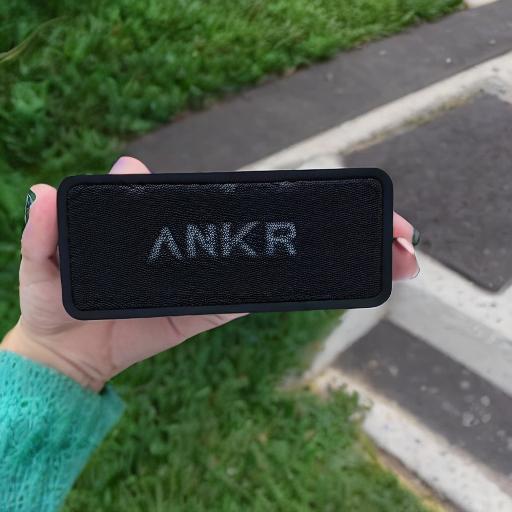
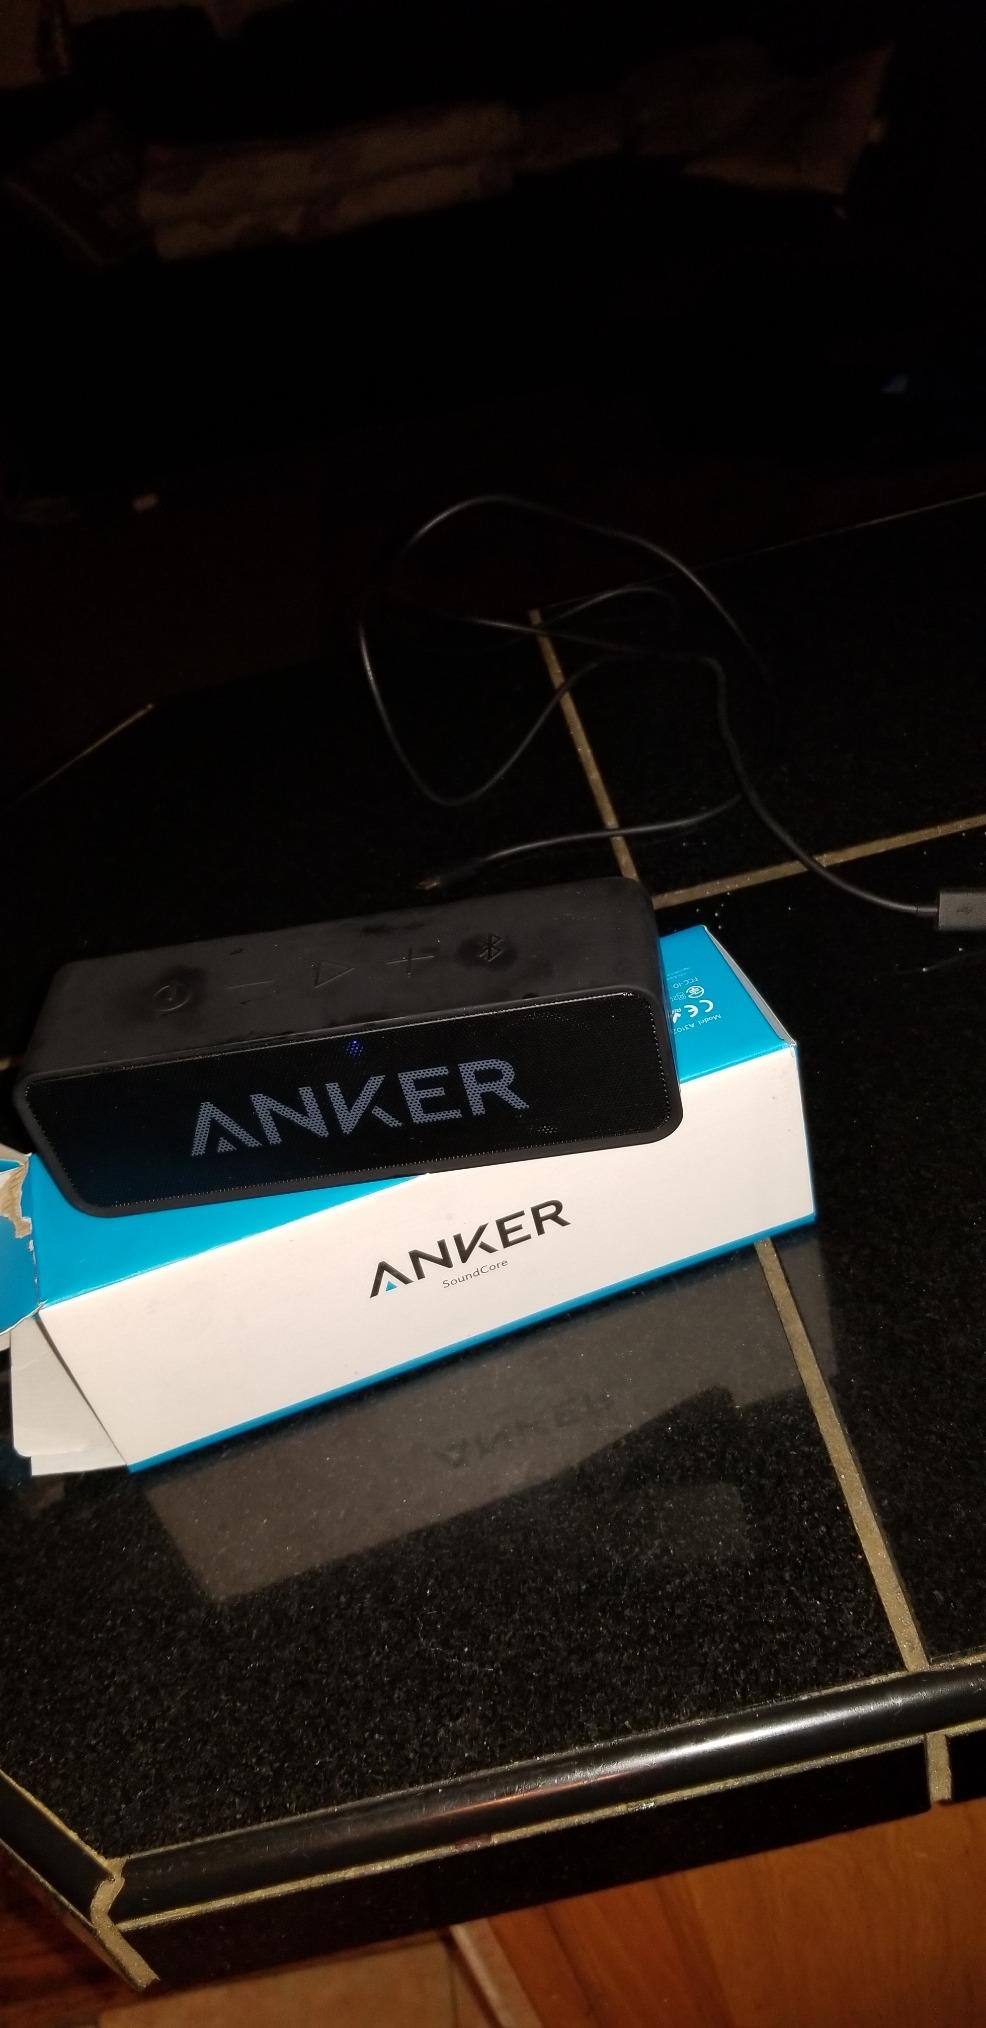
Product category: speaker
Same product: no